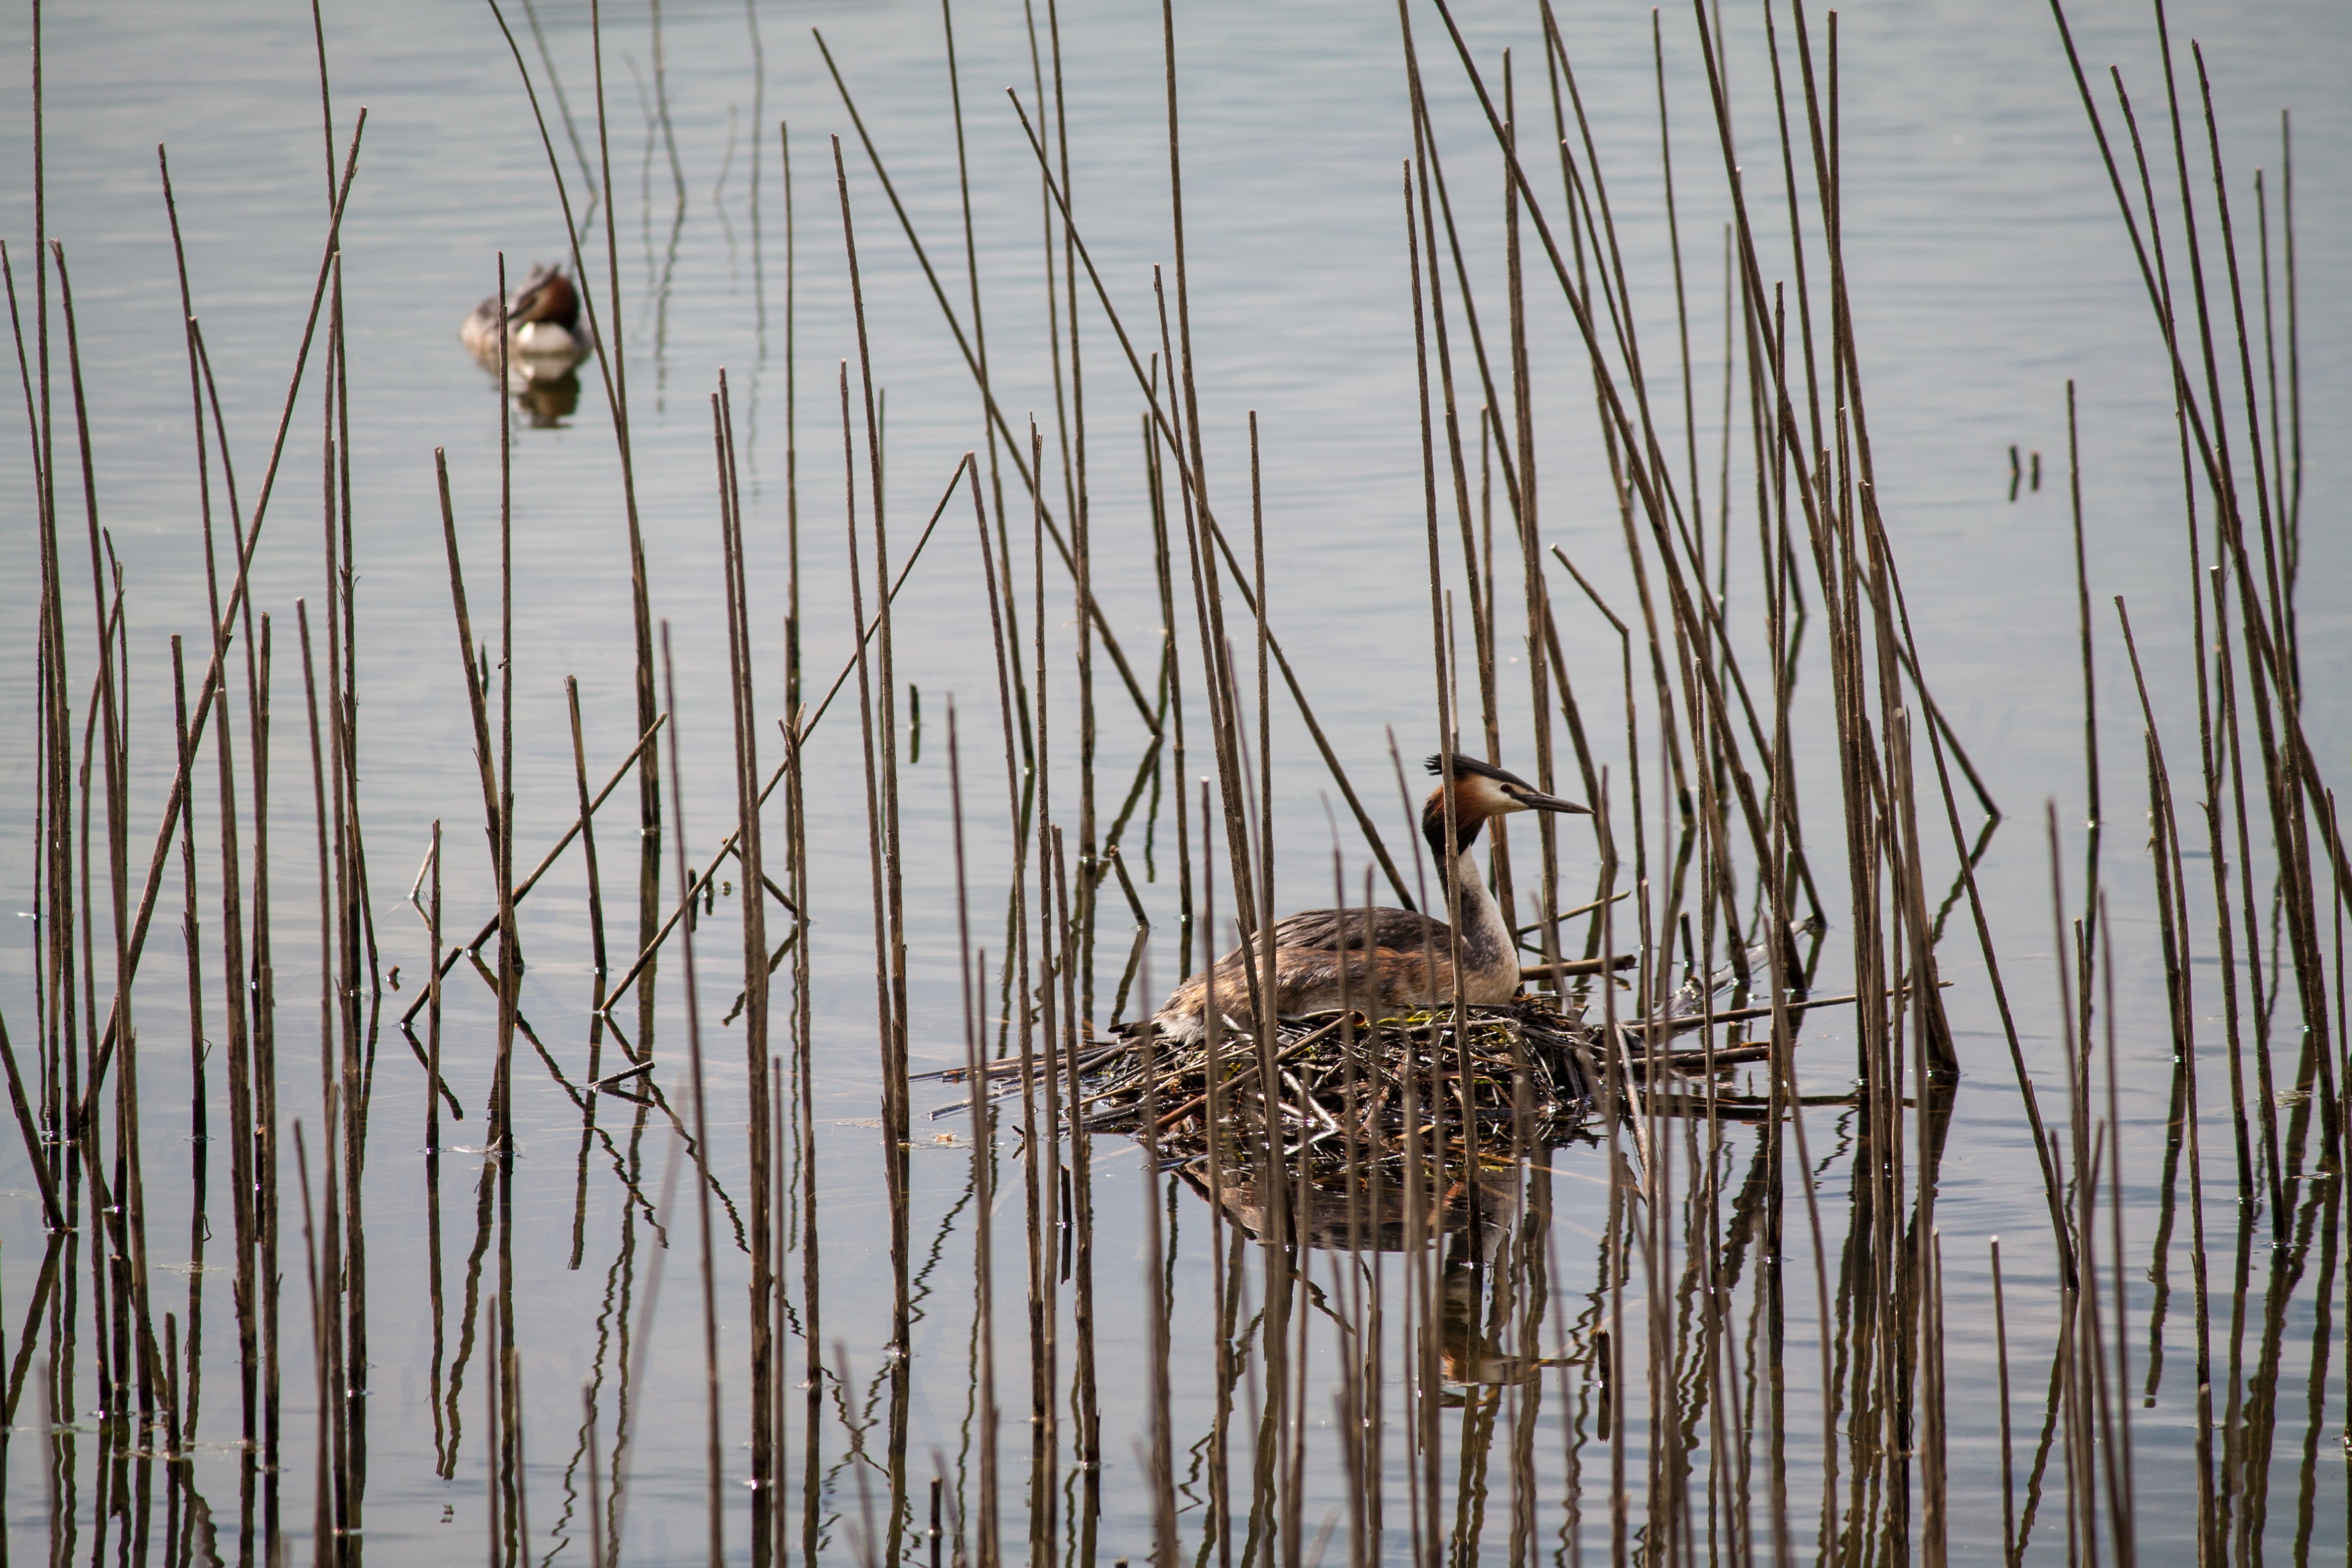
wood, reed, wildlife, fauna, wetland, hidden, nest, water bird, snipe, shorebird, great crested grebe, grass family